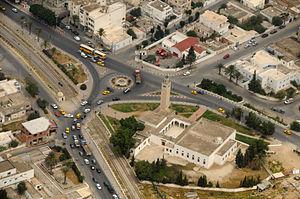
Vue aérienne de la grande mosquée de la ville de ben arous, banlieue sud de Tunis